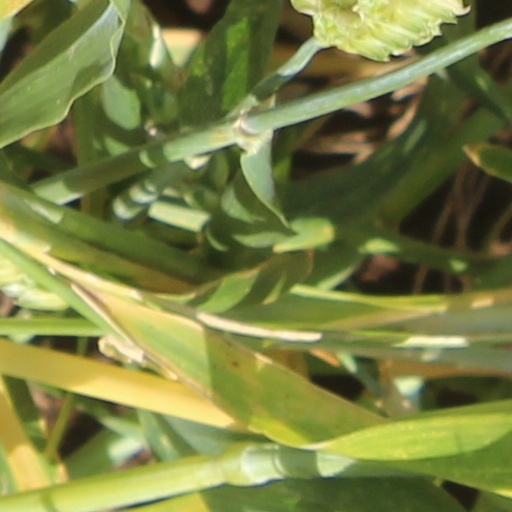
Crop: wheat